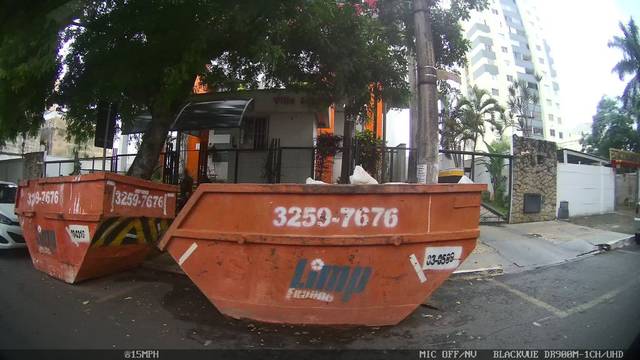
Region: Brazil
Coordinates: -16.678, -49.252